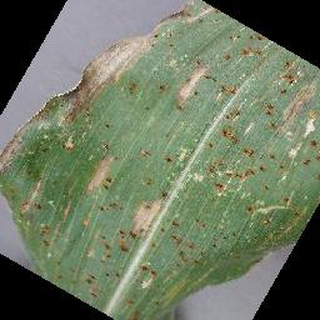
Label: corn_cercospora_leaf_spot